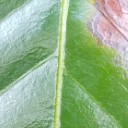
Label: Phoma